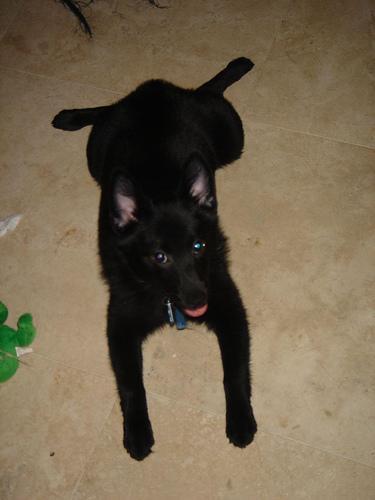
schipperke